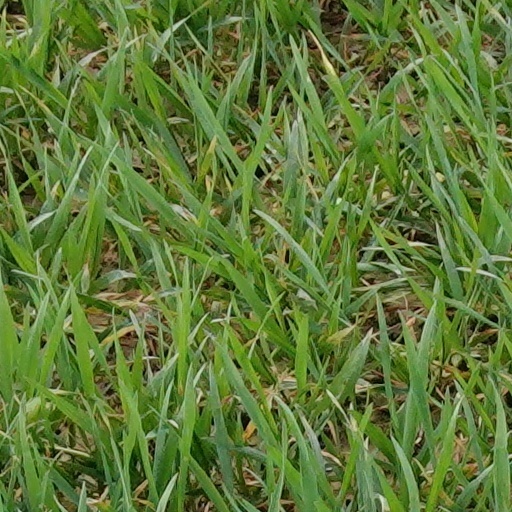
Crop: wheat